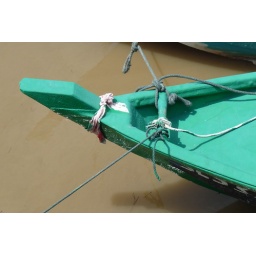
Fishing boat green in colour